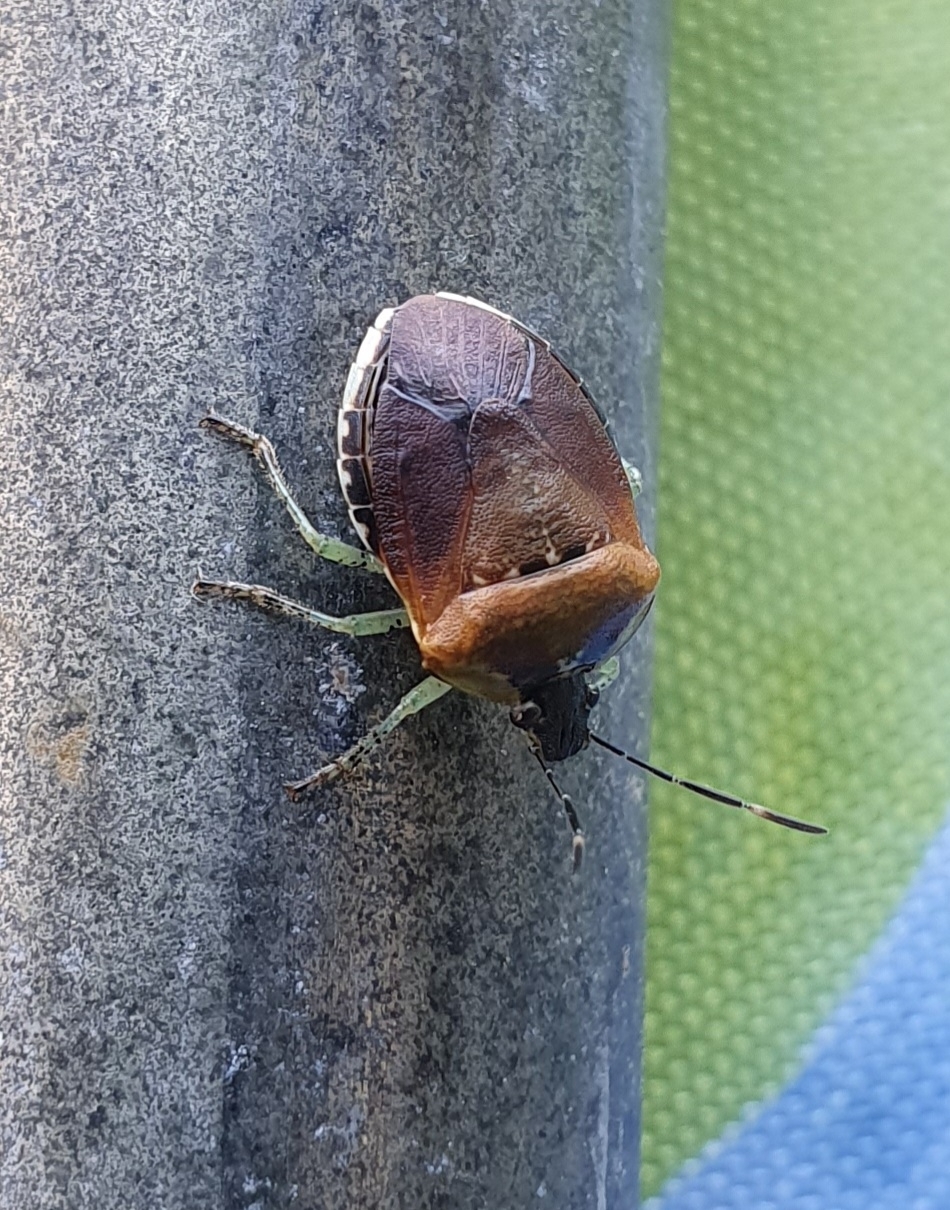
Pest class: stink_bug